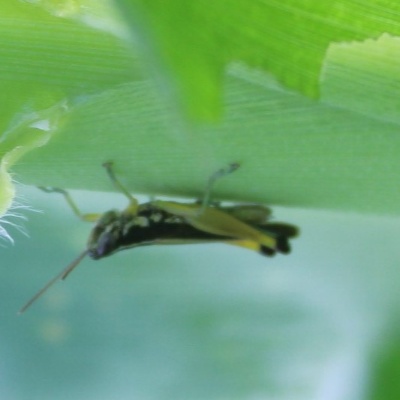
Crop: Maize
Condition: grasshoper